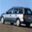
Label: automobile